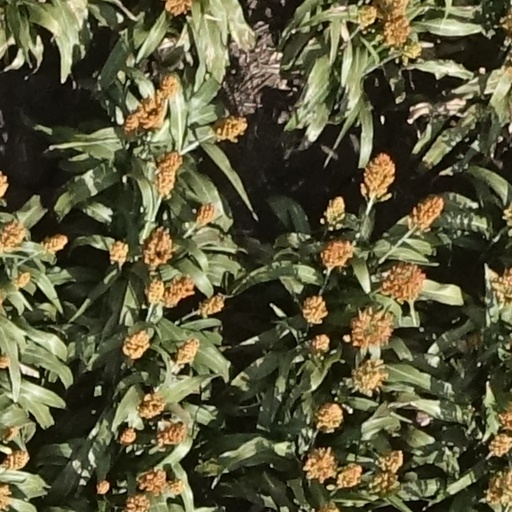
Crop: sorghum